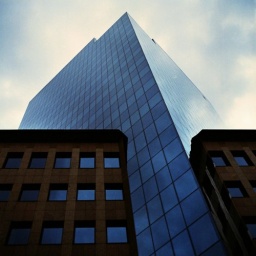
blue building in warsaw